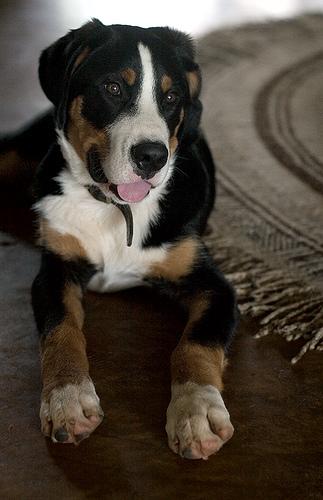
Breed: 237-n000086-Greater_Swiss_Mountain_dog